Stefan Lochner

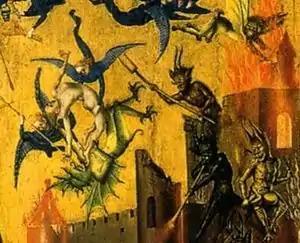
"Last Judgement", detail c. 1435

Like Conrad von Soest, Lochner often applied black cross-hatching on gold, usually to render metallic objects such as brooches, crowns or buckles, in imitation of goldsmiths work on precious objects such as reliquaries and chalices. He was heavily influenced by the art and process of metalwork and goldsmithing, especially in his painting of gold grounds, and it has been suggested that he may have once trained as a goldsmith. Evidence of his imitation of elements of their craft is apparent even in his underdrawings. Notable and elaborate painted examples include the tooled gold border of the angelic concert in his "Last Judgement", and Gabriel's clasp on the outer wing of the "Dombild altarpiece".